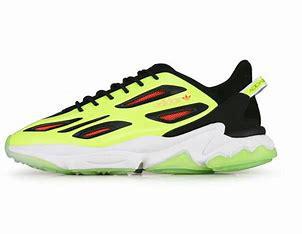
Brand: Adidas
Model: Ozweego Celox